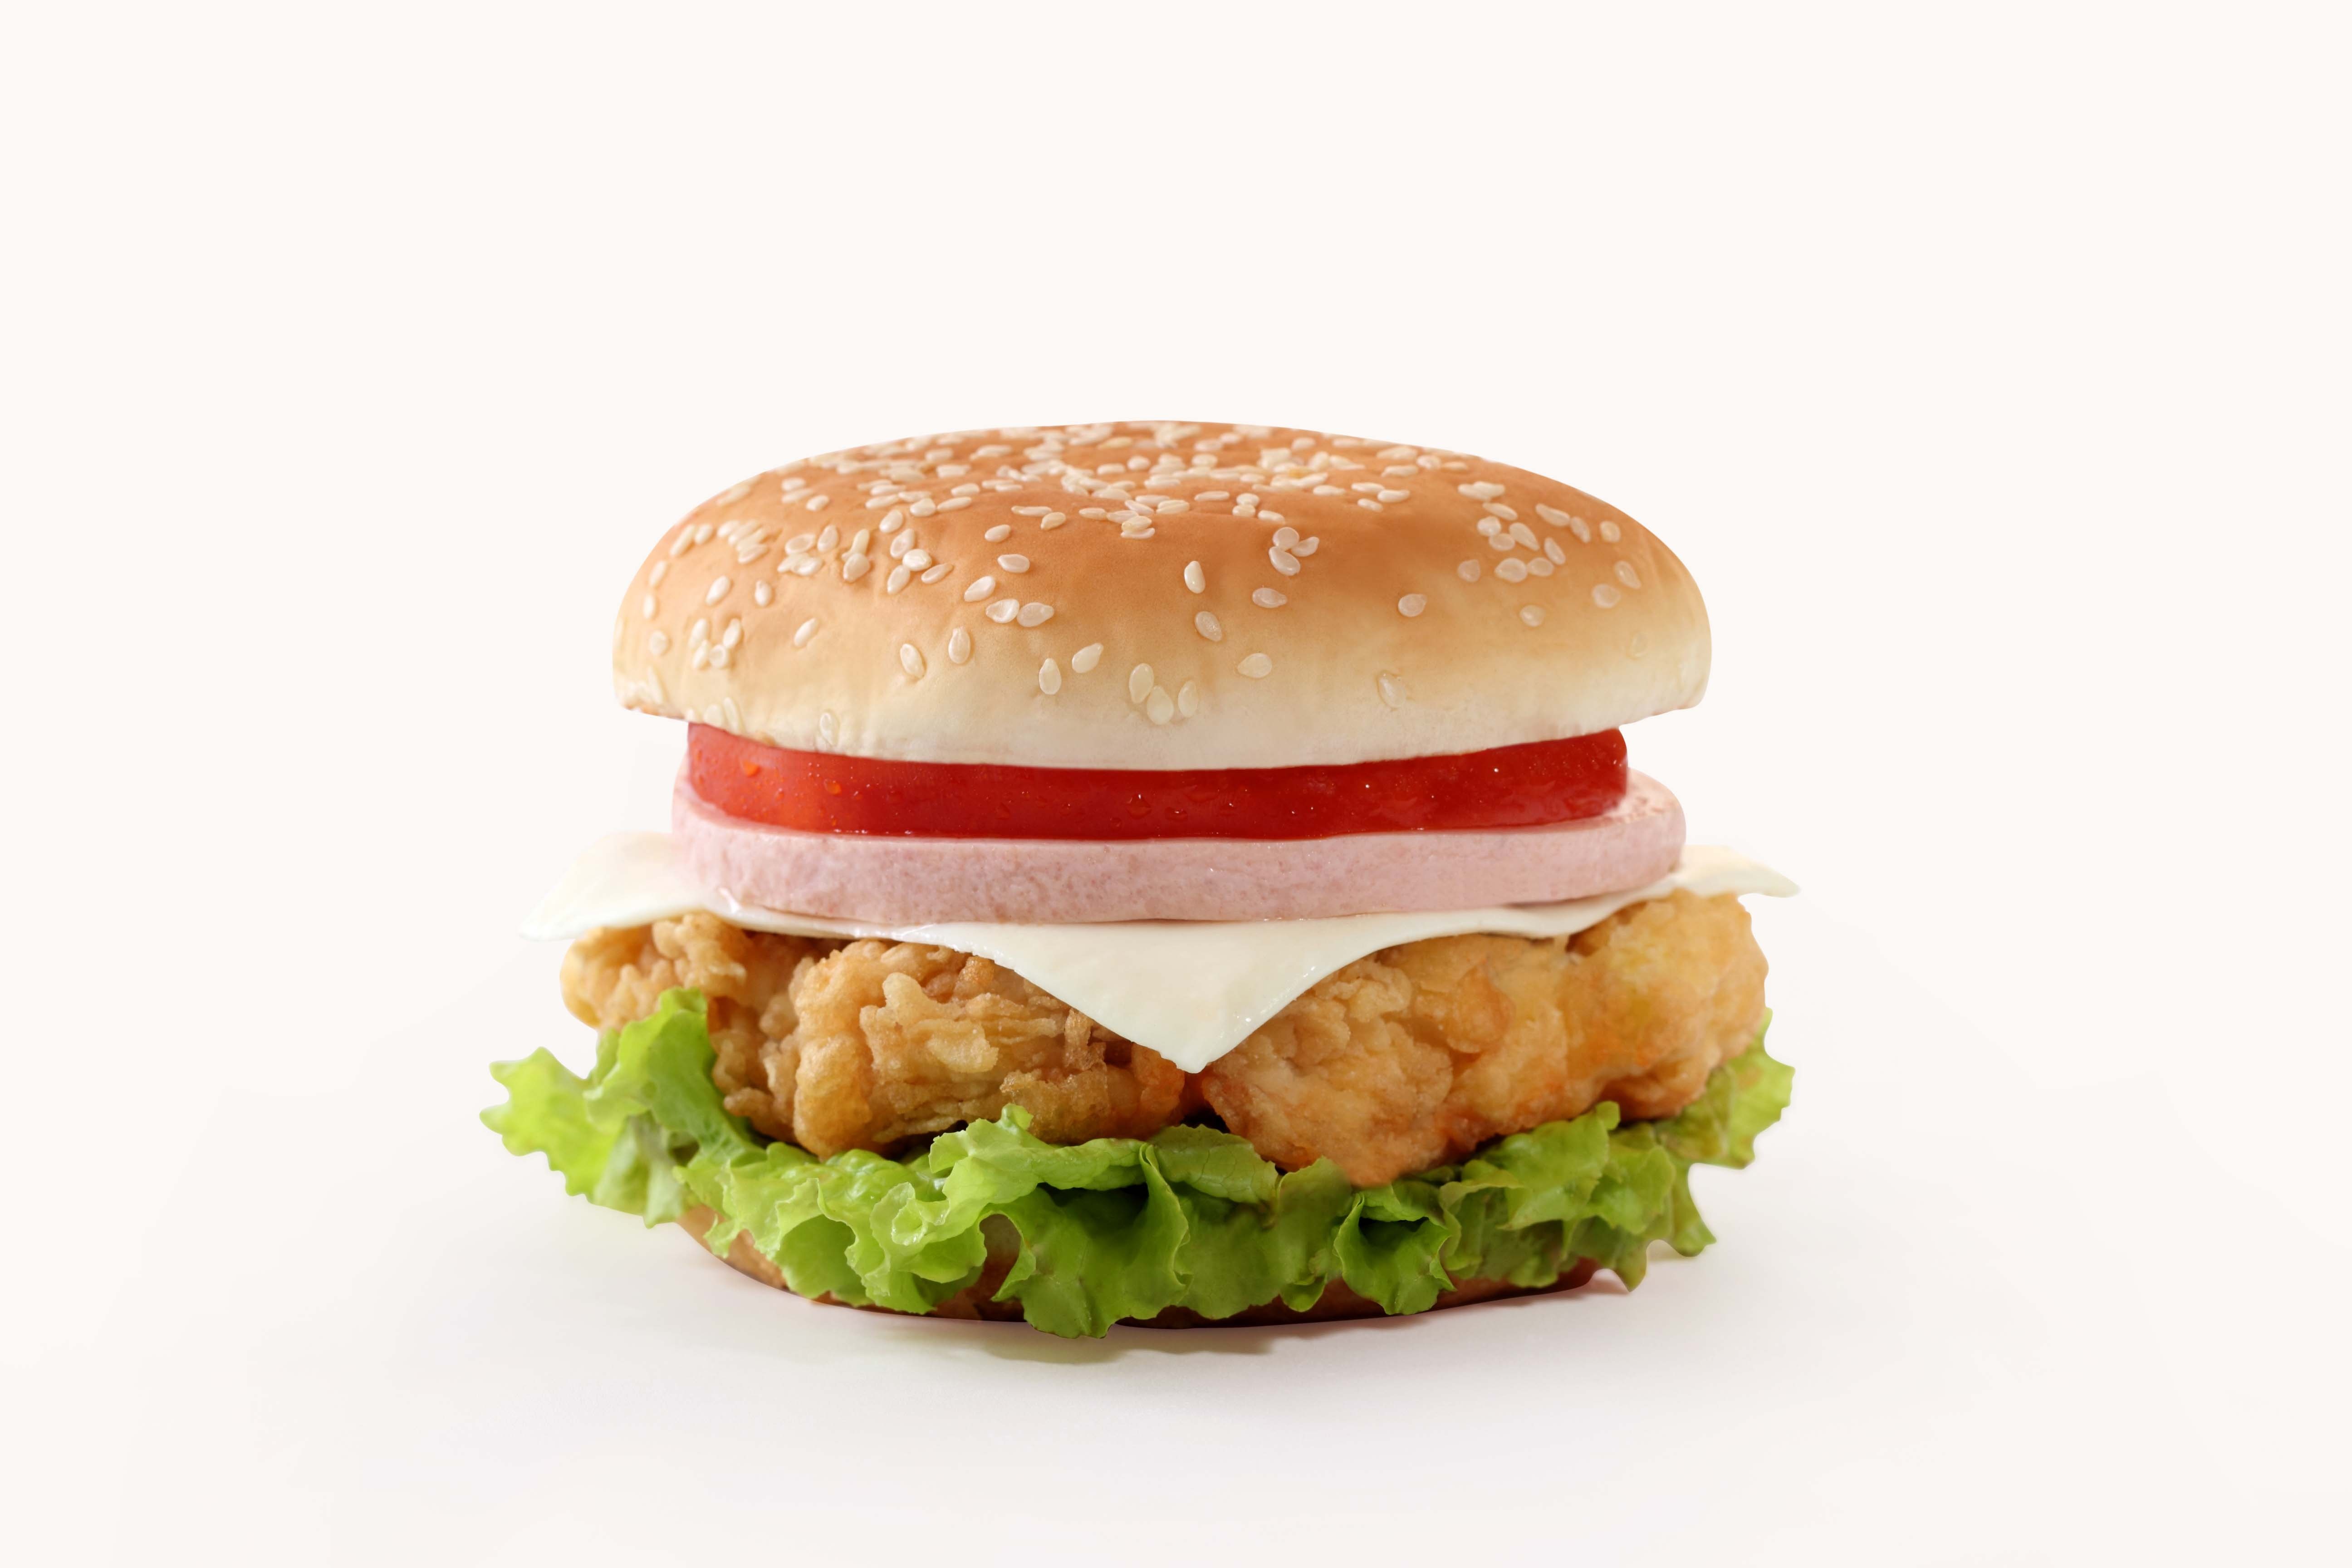
restaurant, dish, meal, food, gourmet, snack, fast food, meat, lunch, beef, delicious, hamburger, burger, sandwich, lettuce, cheese, tomato, grill, bun, cheeseburger, mcdonalds, fastfood, dinner, diet, grilled, slider, unhealthy, whopper, veggie burger, breakfast sandwich, sloppy joe, big mac